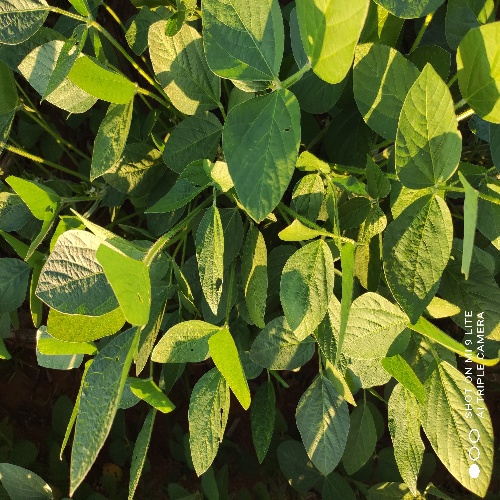
Label: Caterpillar